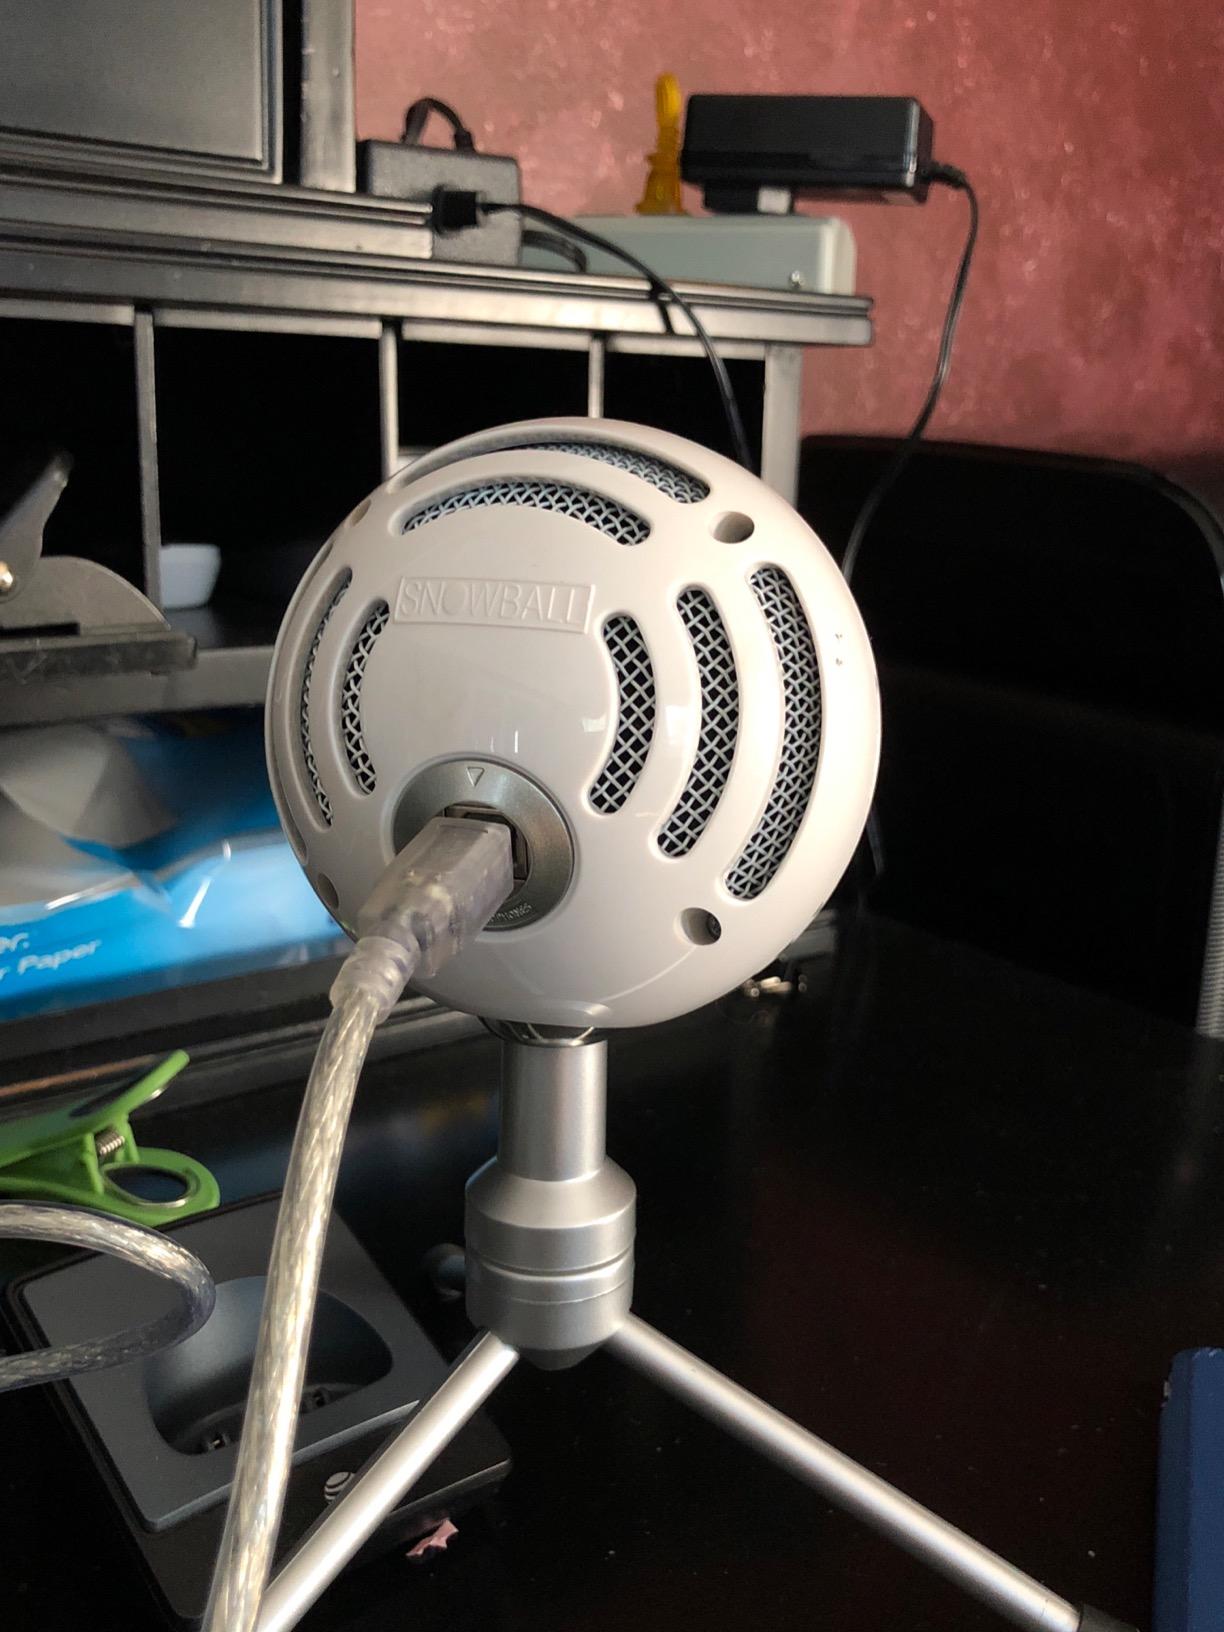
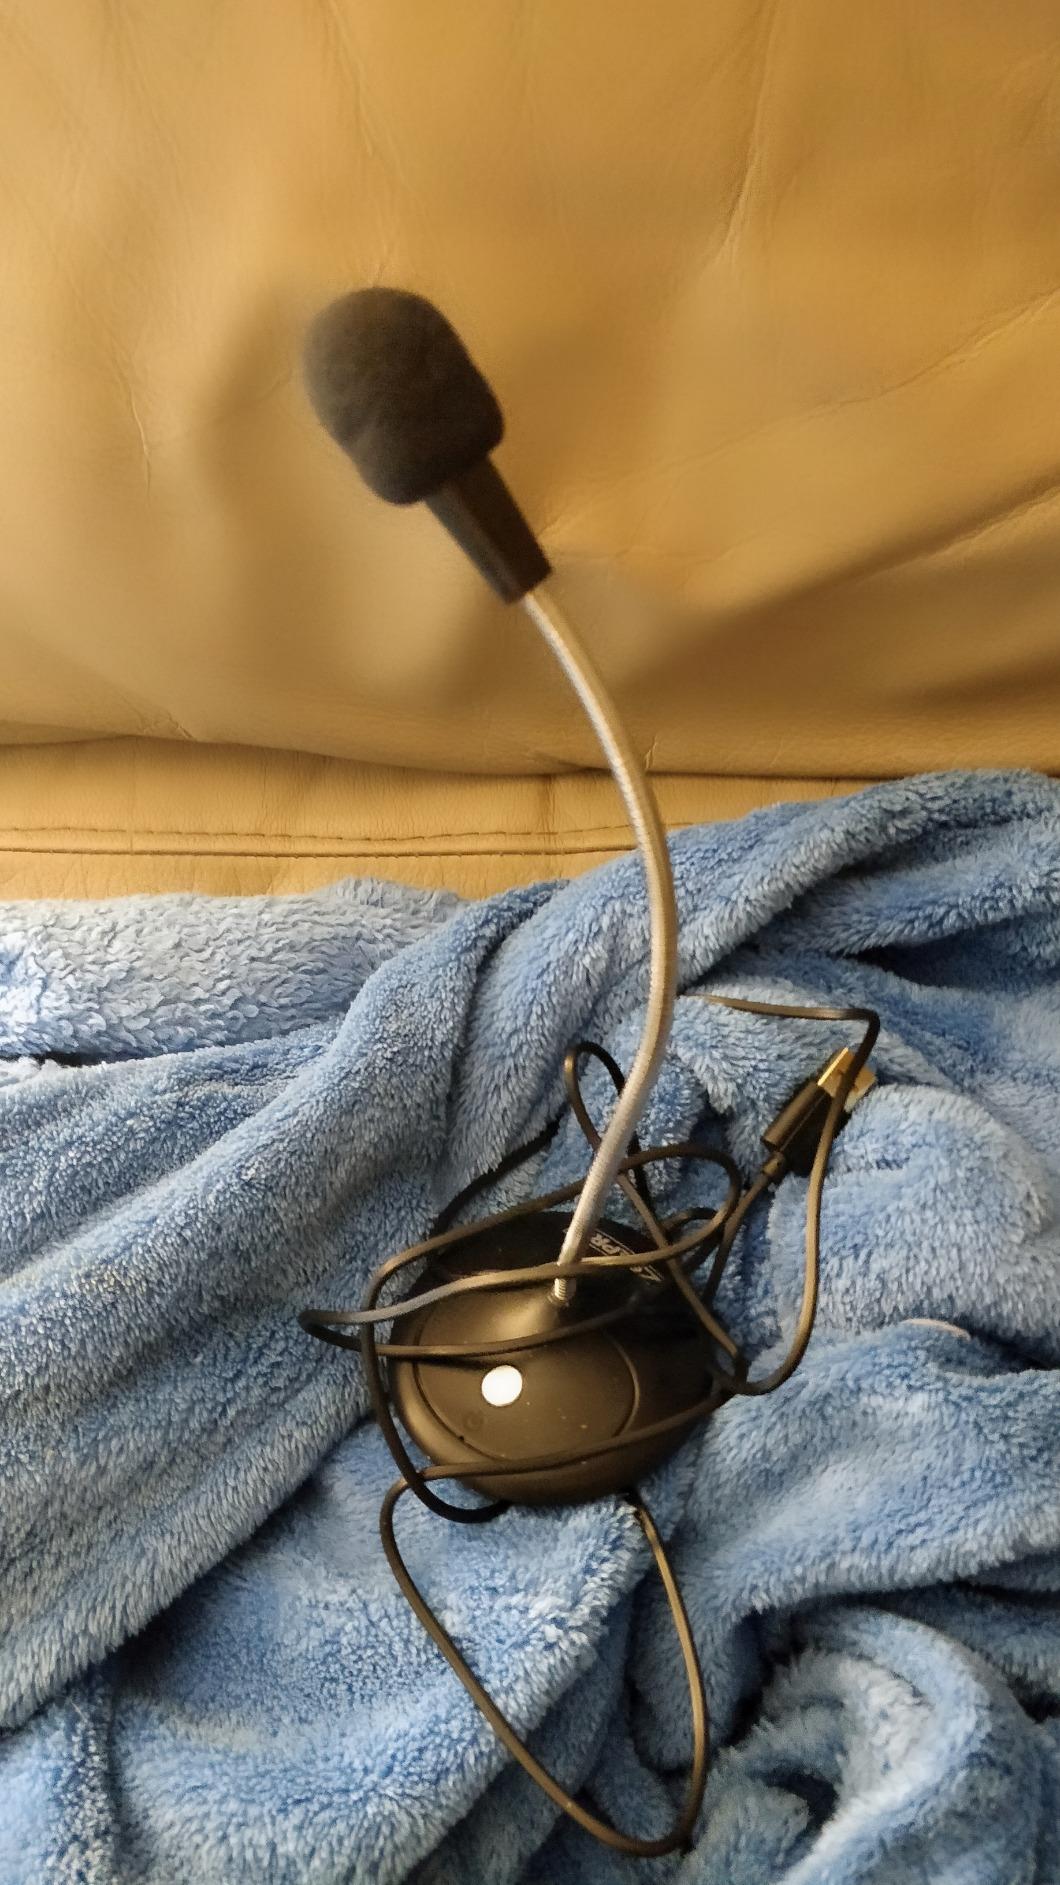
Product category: microphone
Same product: no